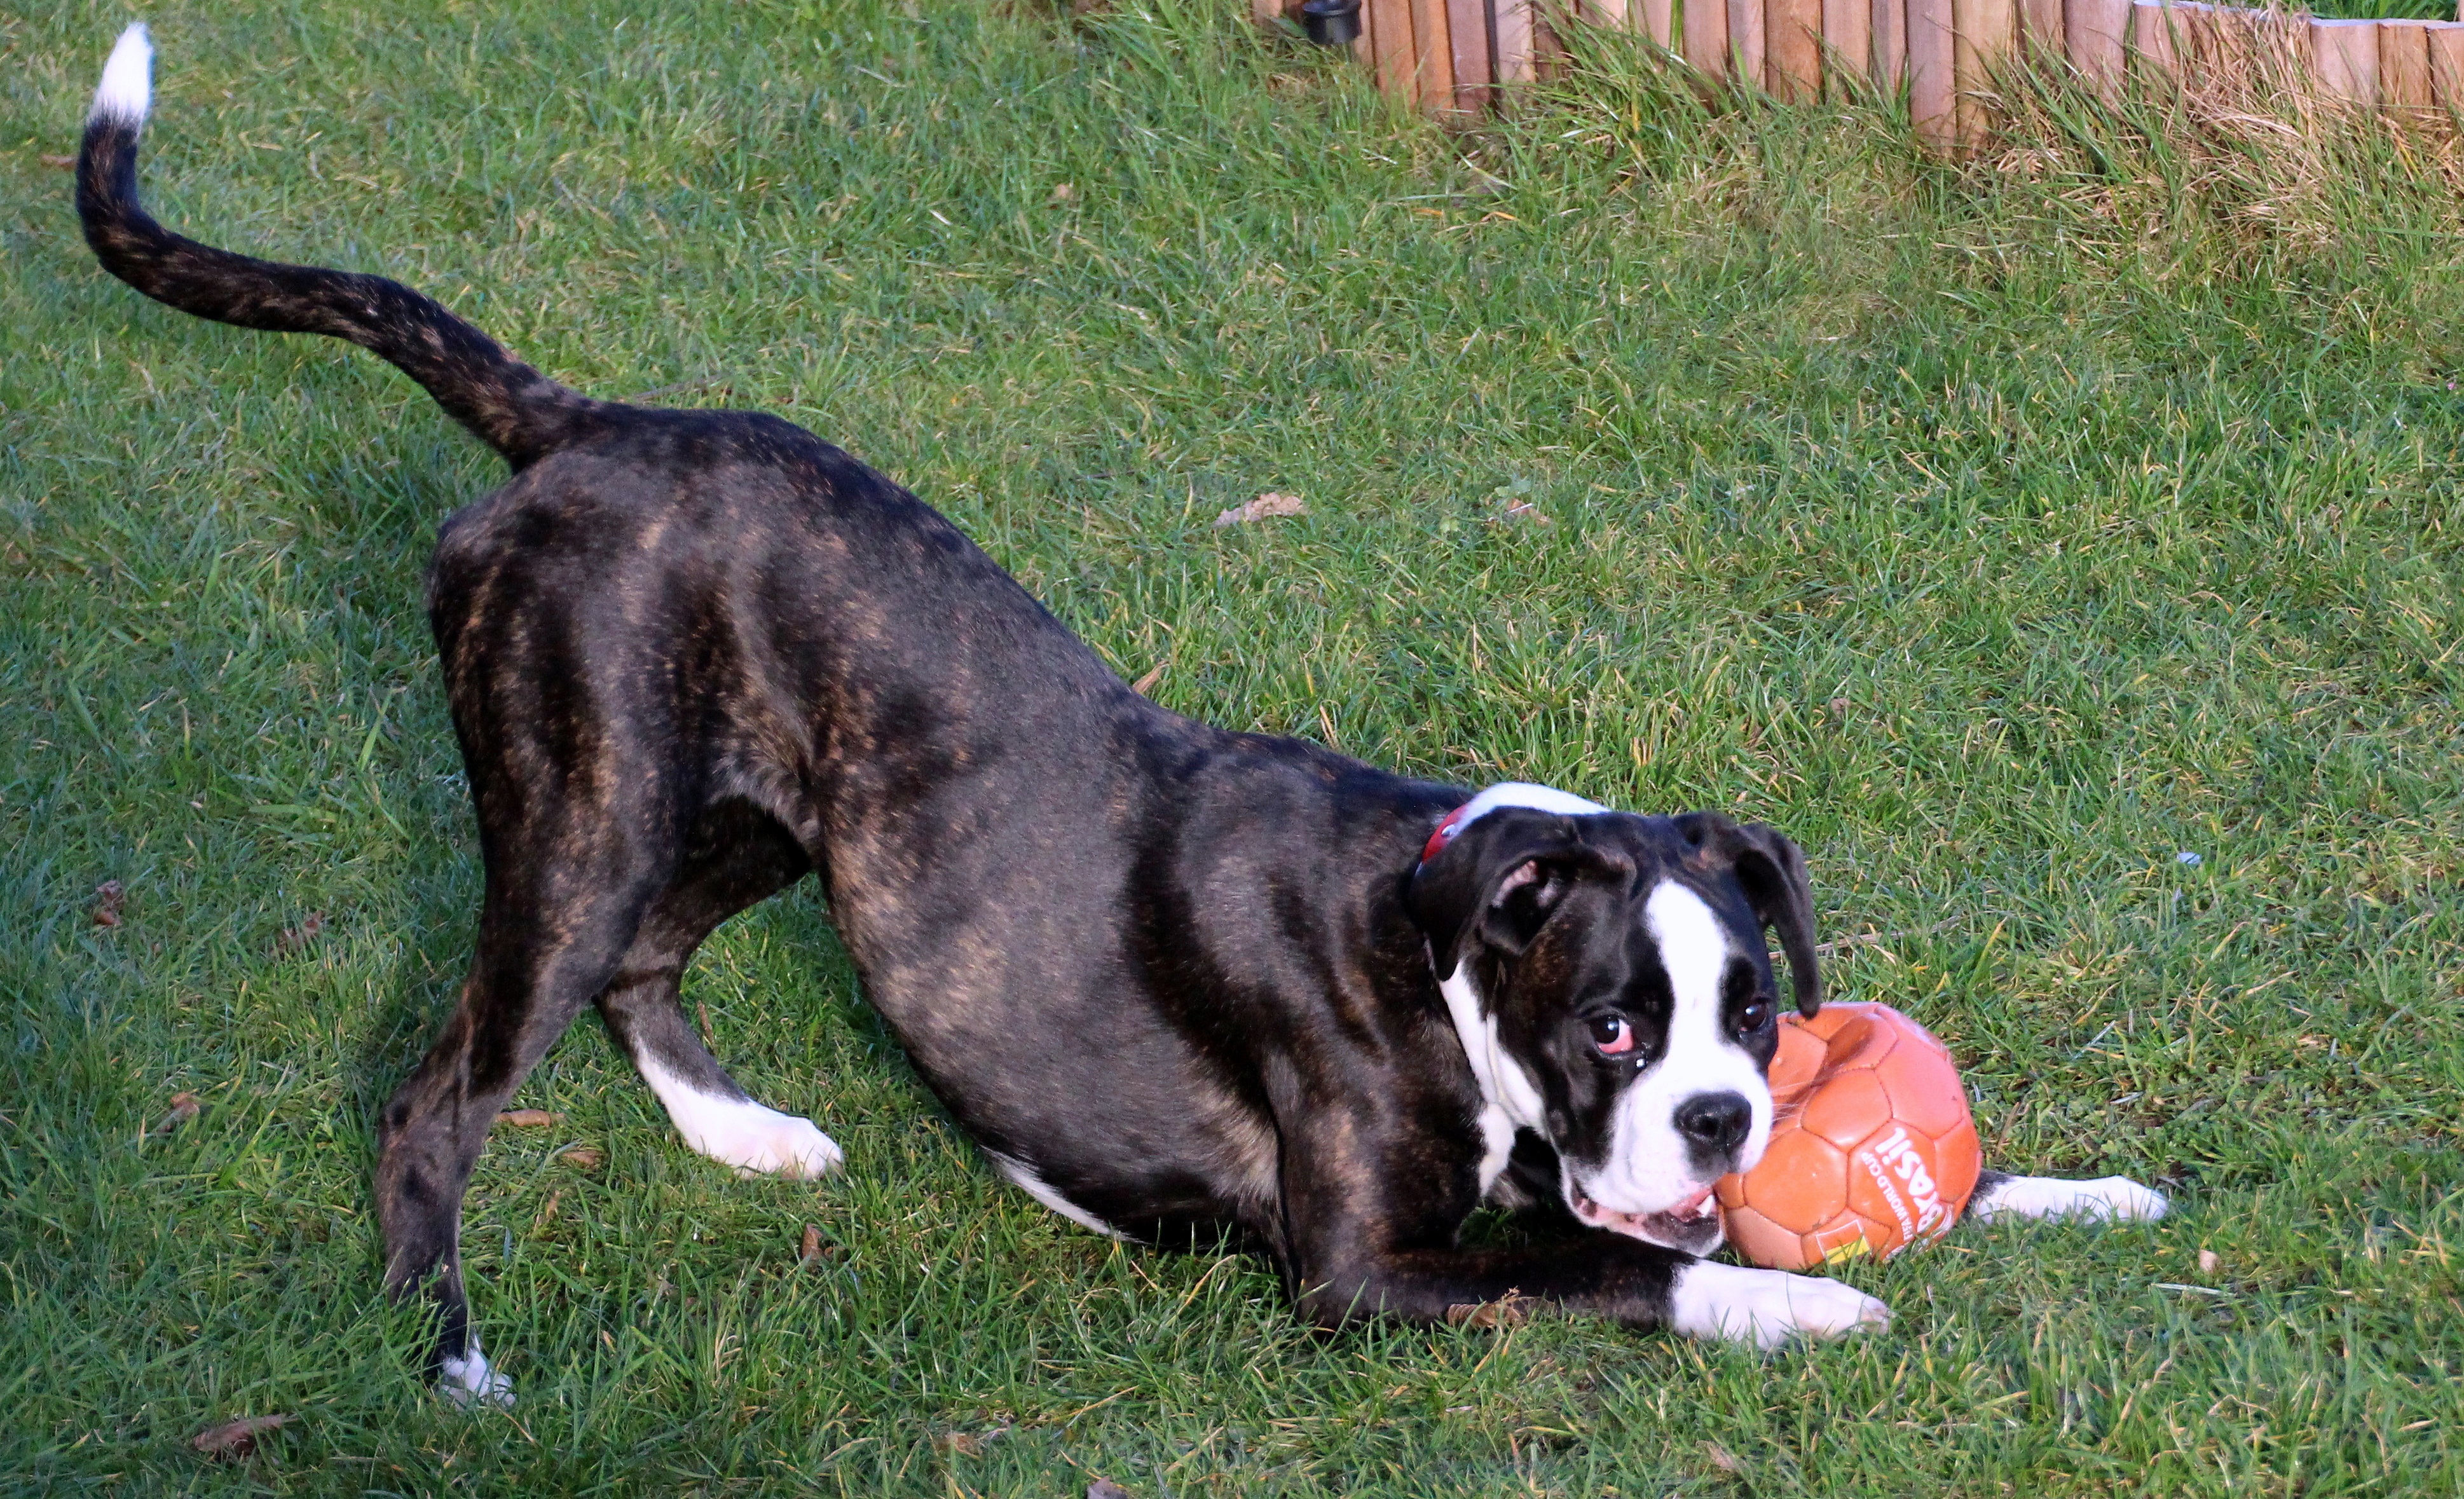
black and white, play, dog, pet, mammal, boxer, ball, vertebrate, dog breed, young dog, dog look, let off steam, dog like mammal, animal sports